Sakura Domain

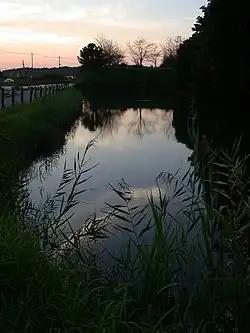
Moats of Sakura Castle, administrative center of Sakura Domain

Sakura Domain was originally created for Takeda Tadateru, the fifth son of Tokugawa Ieyasu in 1593, near the site of an ancient castle of the Chiba clan, which had fallen into ruins in the early Sengoku period. The domain subsequently passed through a bewildering number of hands during the 1600s, before coming under the control of the Hotta clan in the mid-18th century. During the Bakumatsu period, Hotta Masayoshi was one of the major proponents of" rangaku" and an ending to the country’s national isolation policy. He was one of the signers of the Treaty of Amity and Commerce with the United States. His son, Hotta Masatomo was a key supporter of the Tokugawa shogunate in the early stages of the Boshin War. After the Meiji Restoration, he was pardoned, and eventually made a count ("hakushaku") in the "kazoku" peerage.